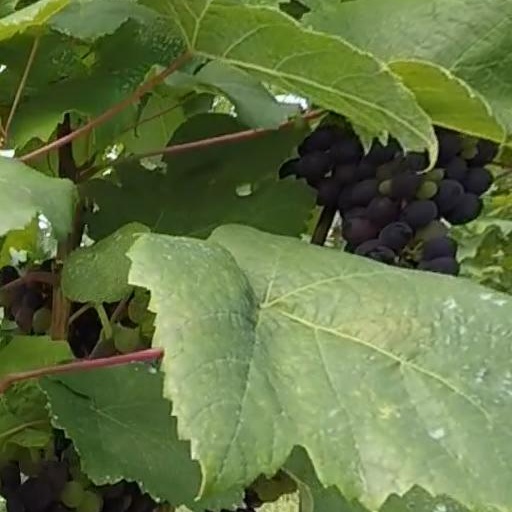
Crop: grape